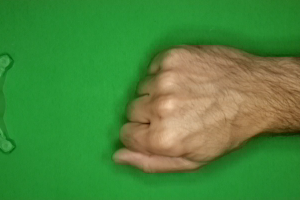
Label: rock